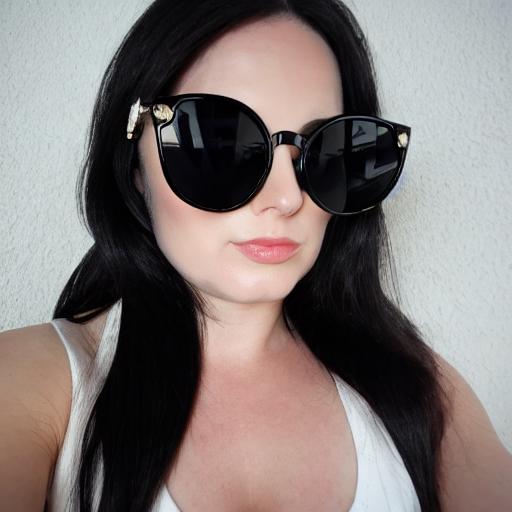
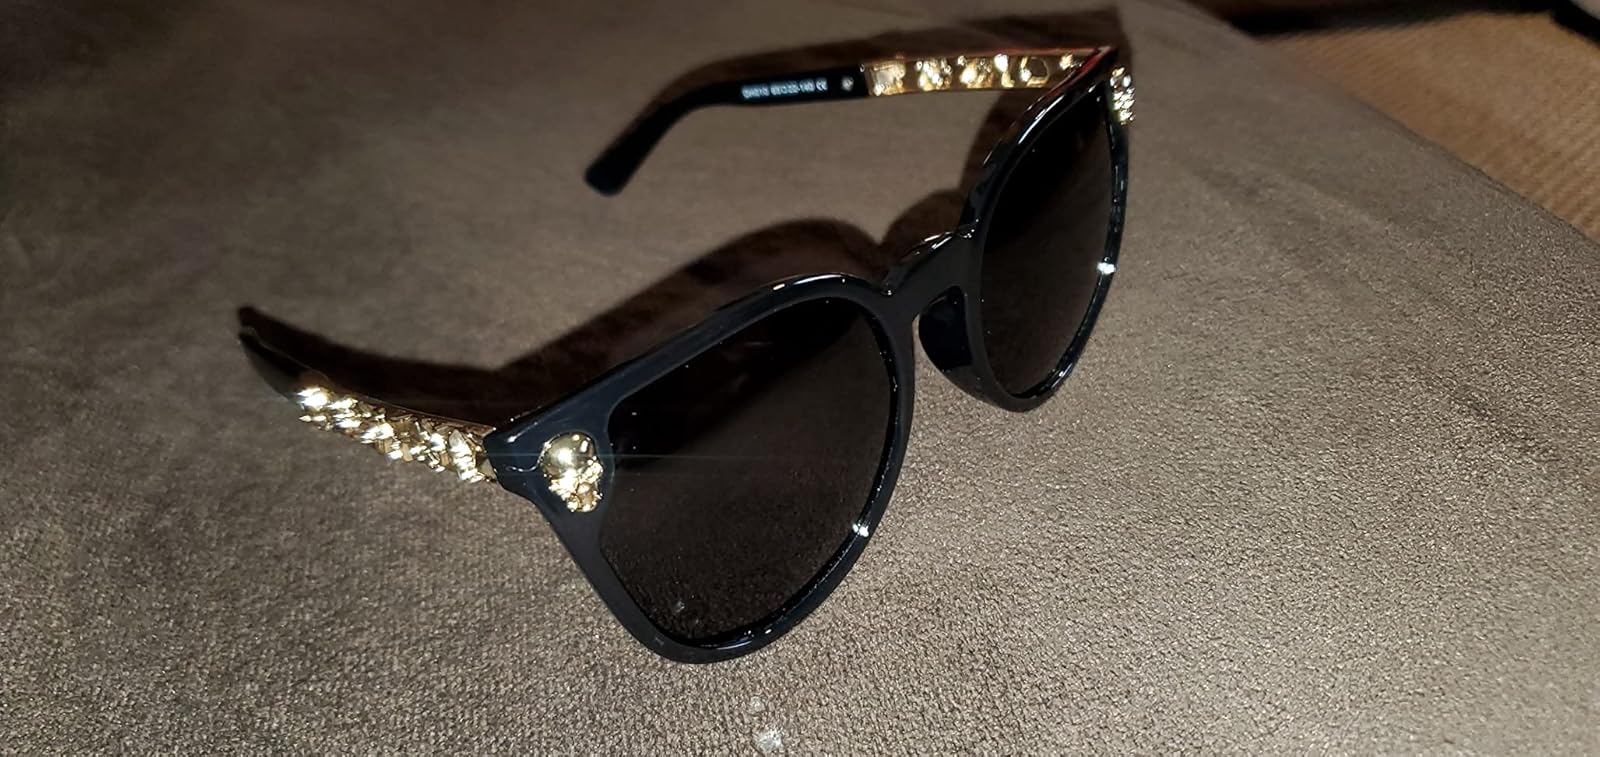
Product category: accessories_sunglasses
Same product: no